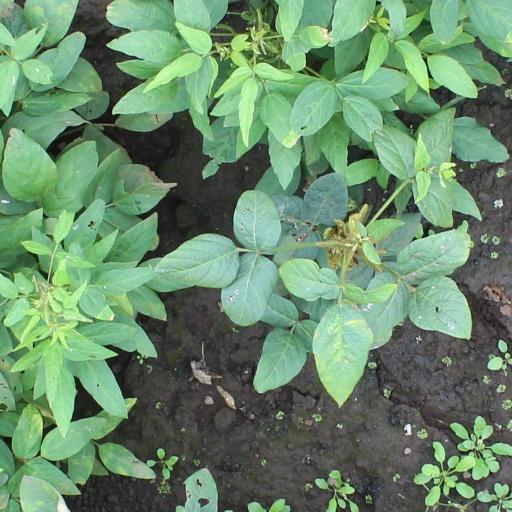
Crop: soybean